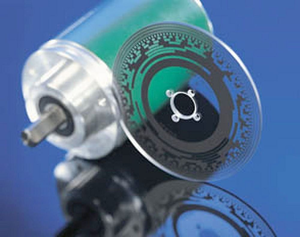
photographie d'un codeur absolu